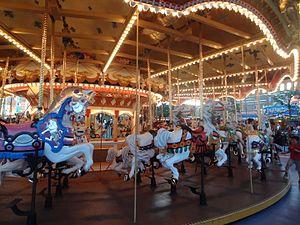
Cinderella's Golden Carrousel à Tokyo Disneyland
Le Carrousel ou Merry-Go-Round, attraction classique avec ses chevaux de bois est présent dans tous les parcs Disney: Walt Disney pensait qu'un parc de loisirs n'est pas complet sans un carrousel.